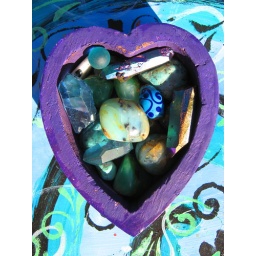
blue opal, titanium, aqua aura, chrysoprase, etc. in Mexican heart - with swirl painting ground